Teatro ZinZanni

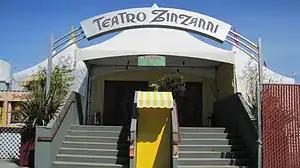
Teatro ZinZanni in San Francisco

Teatro ZinZanni is a circus dinner theater that began in the neighborhood of Lower Queen Anne in Seattle, Washington. It has since expanded its operations to San Francisco and Chicago.